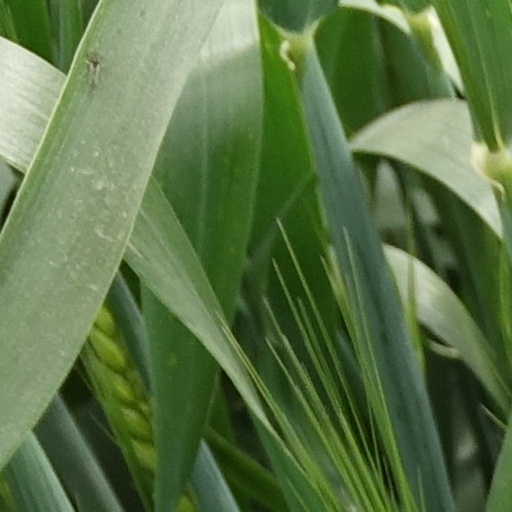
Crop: wheat